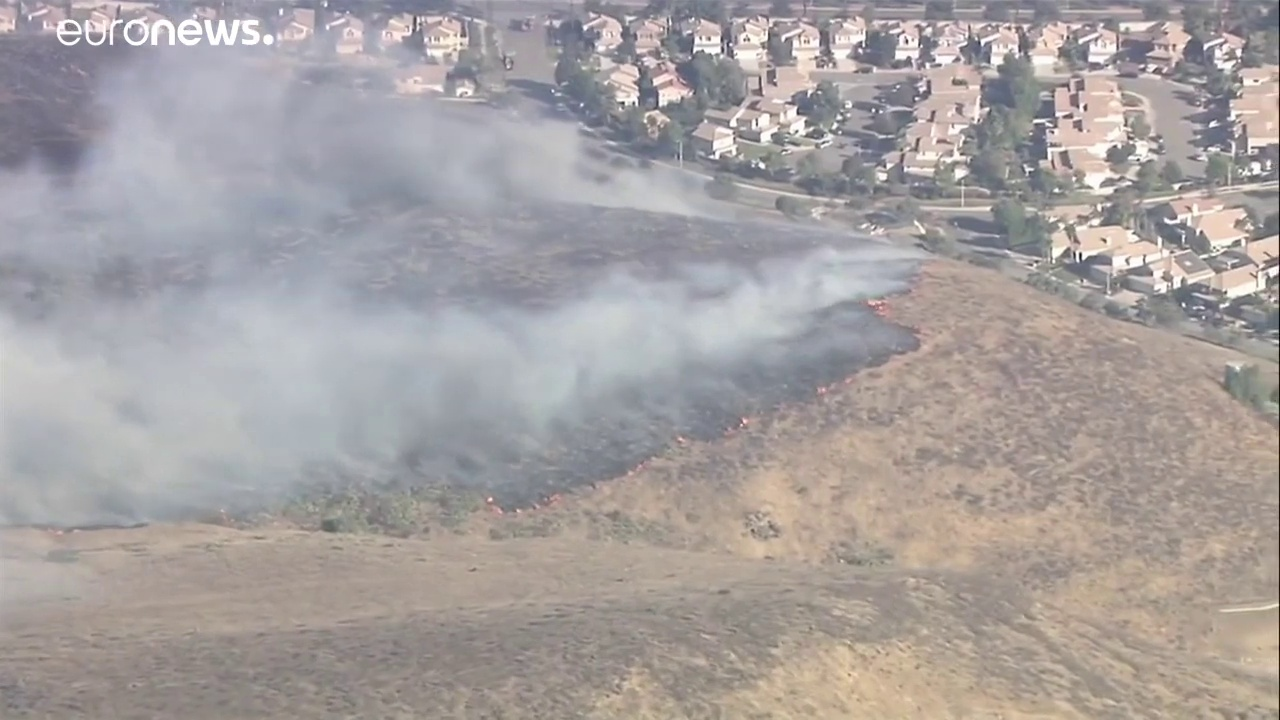
Fire: yes
Smoke: yes